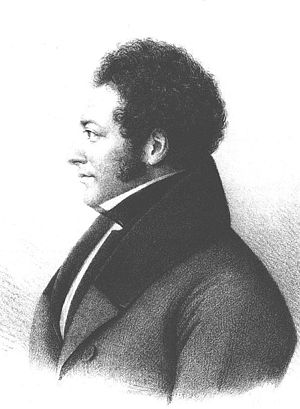
Eduard Gans
Eduard Gans.
Eduard Gans var en tysk retslærd.